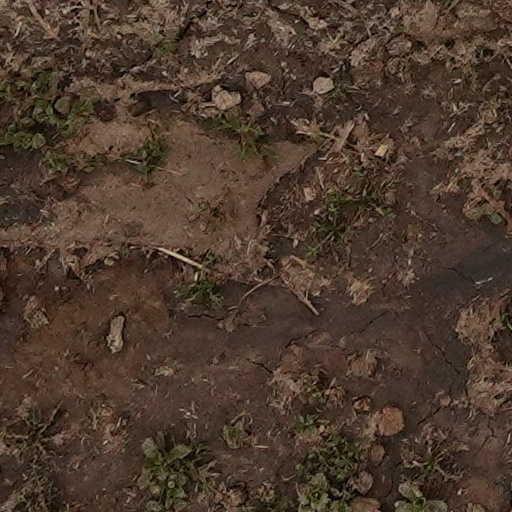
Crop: wheat